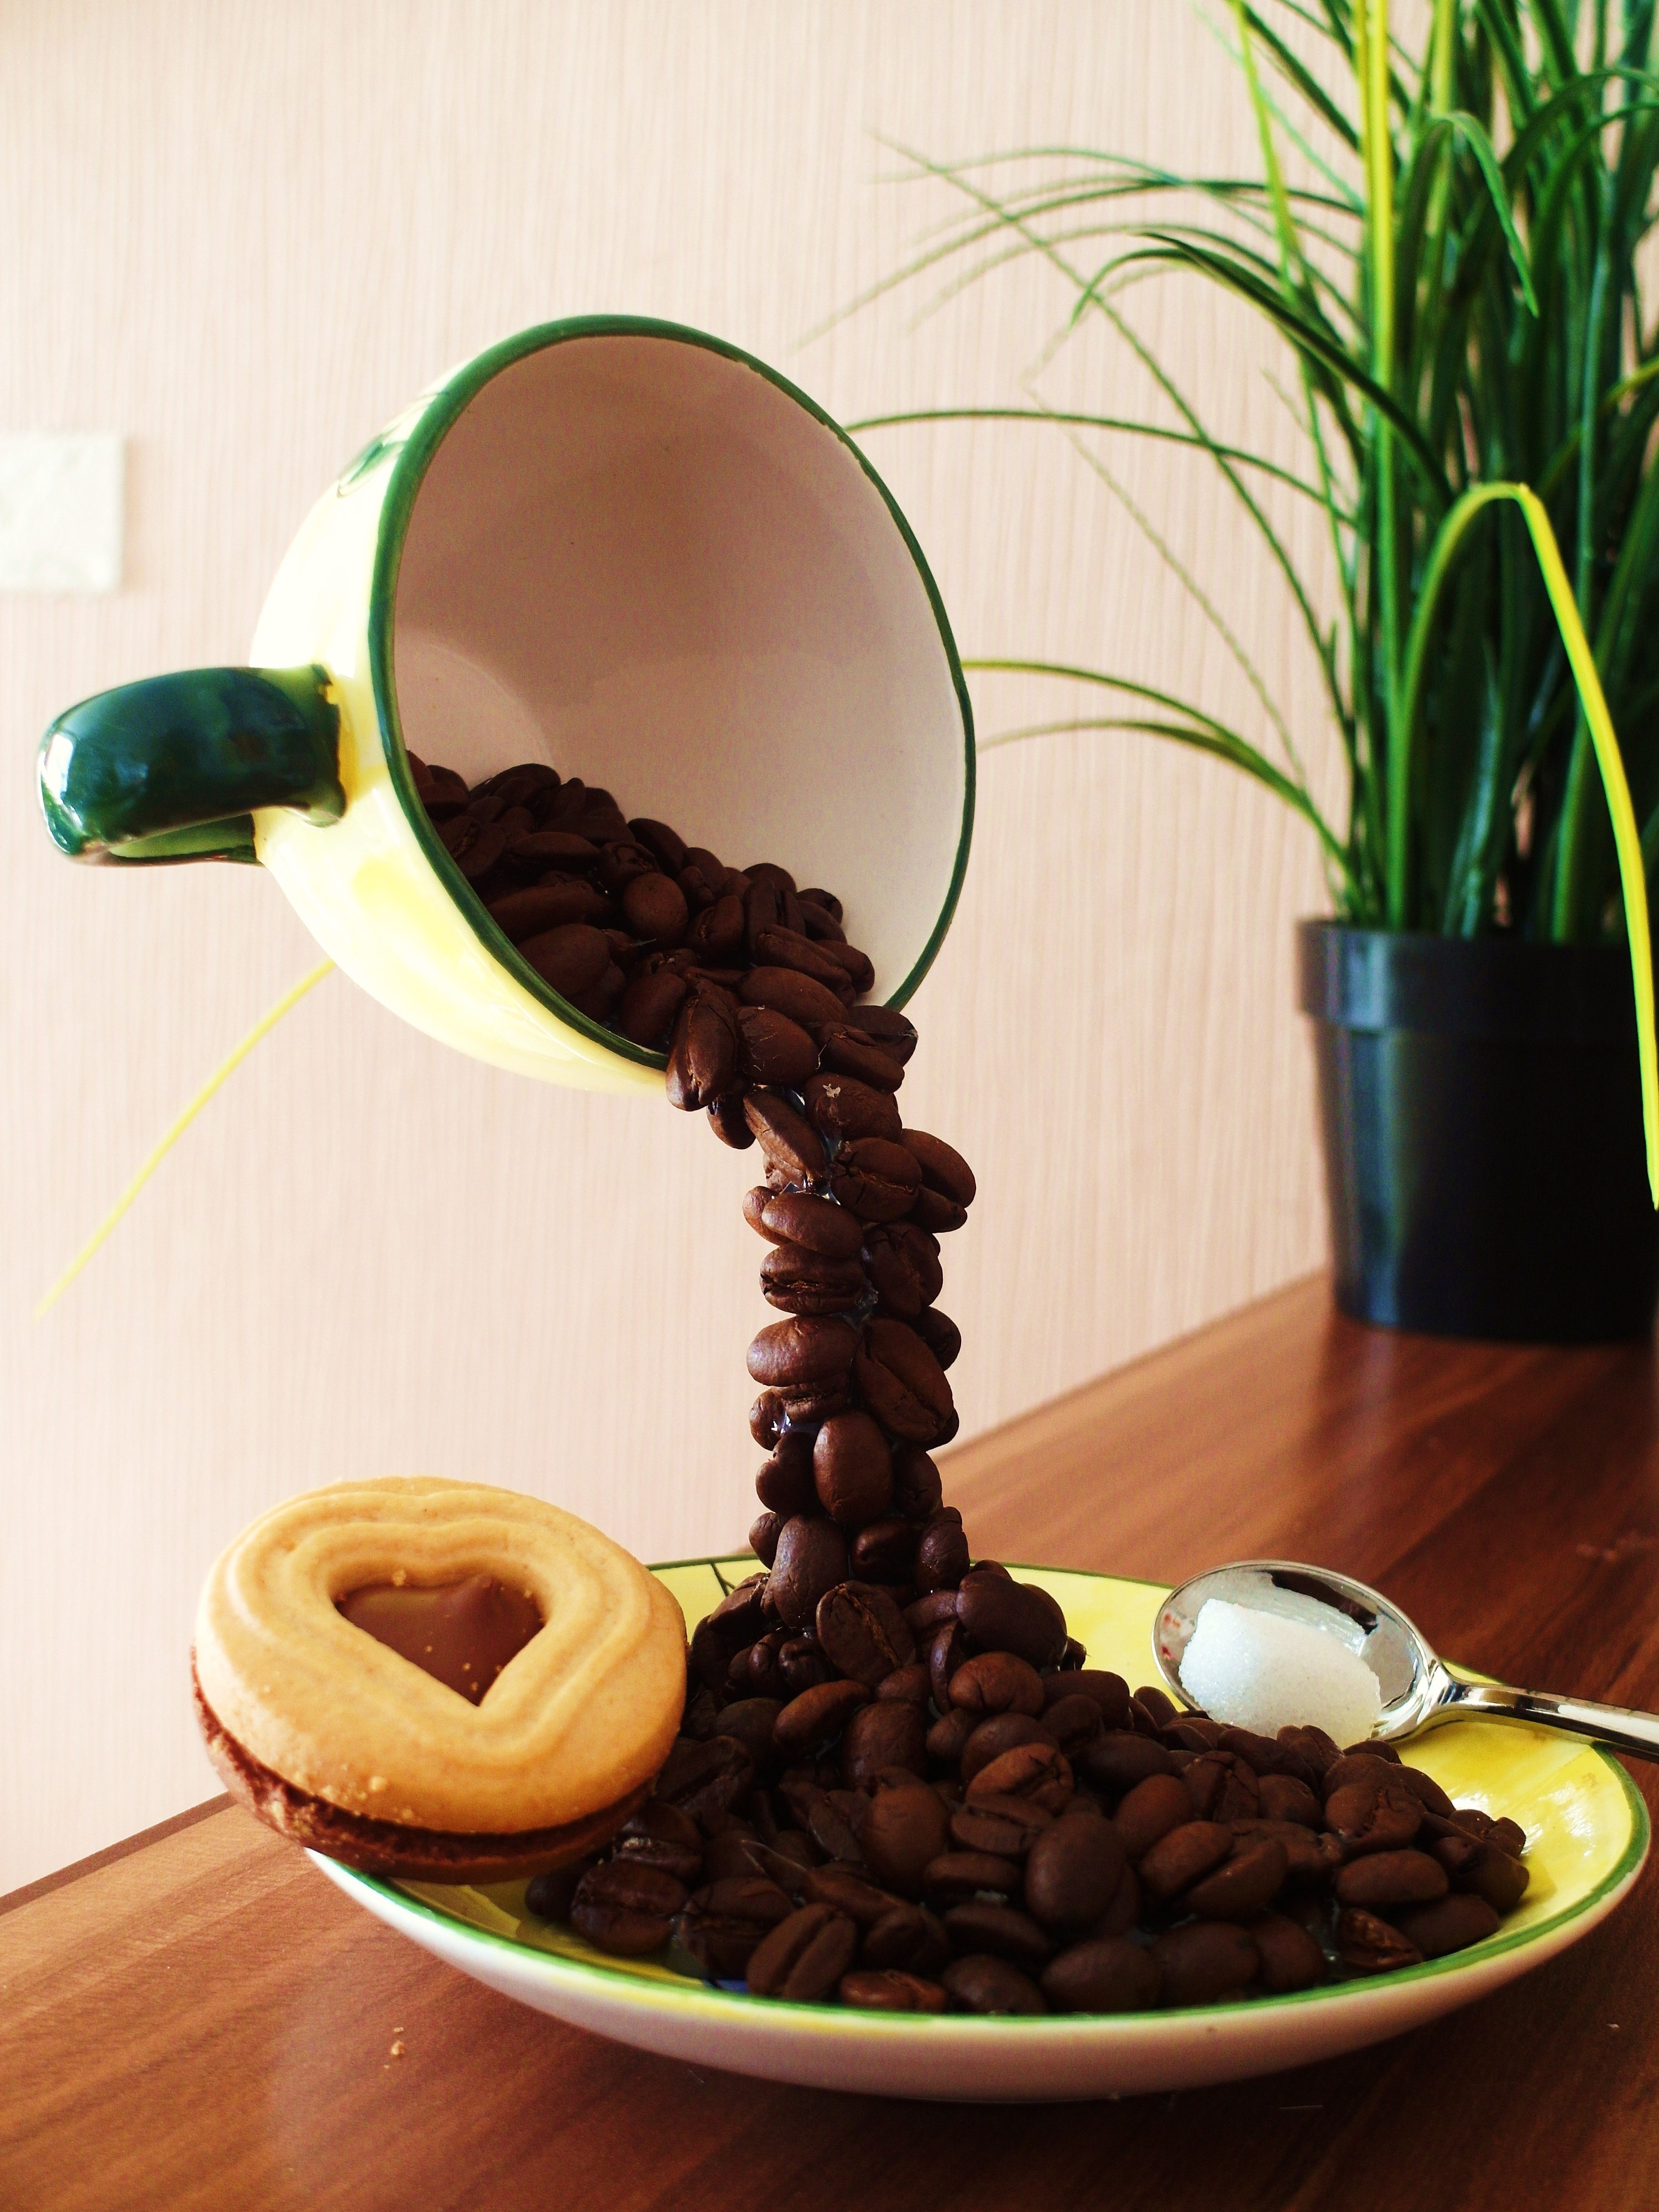
cafe, coffee, sweet, cup, food, produce, dessert, coffee cup, coconut, design, beans, coffee beans, flowering plant, land plant